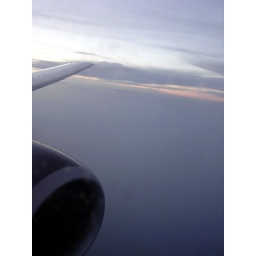
Seen from my window seat in the Maersk 737 we flew in.